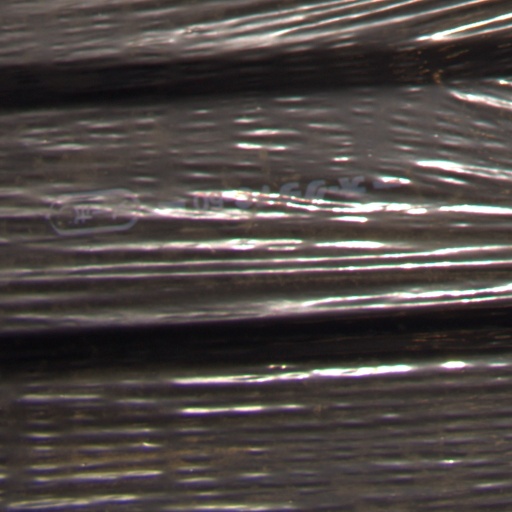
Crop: Jerusalem artichoke